Trillectro Music Festival

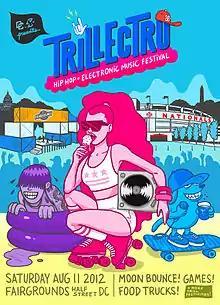
Trillectro 2012 Flyer Front

The inaugural Trillectro was held on August 11, 2012, at The Half Street Fairgrounds near Nationals Park and featured two stages.